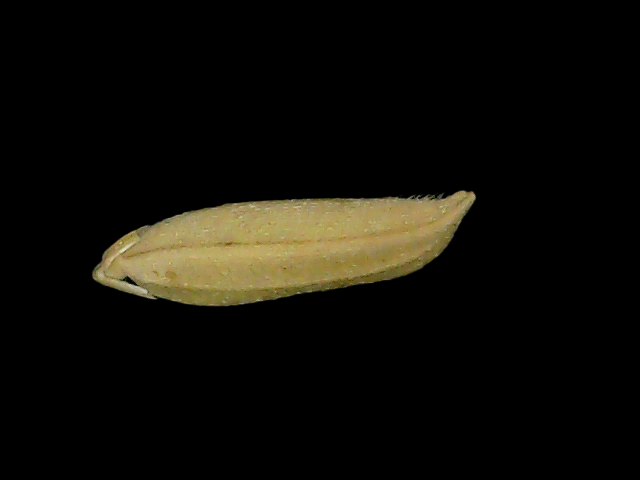
Rice variety: Bd85